Platform ticket

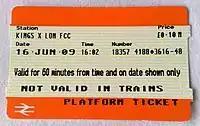
A platform ticket issued at Kings Cross railway station, valid for one hour

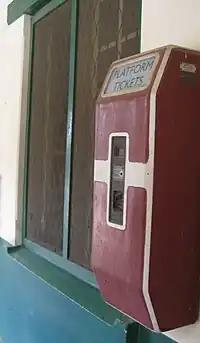
A disused platform ticket machine in Tanga, Tanzania

A platform ticket is a type of rail ticket issued by some rail transport systems, allowing the user to access the railway platforms of a train station, but not to board and travel on any train services. It allows non-travellers to enter the paid area of the station, for example to walk with their friends, associates and loved ones all the way to the passenger car at stations where the general public is not allowed on platforms. Trainspotters can also purchase platform tickets to enjoy their trainspotting hobbies. They vary in type: some may only allow limited access and a sharply limited time of usage, while others may have totally free access to enter the platform area. During peak usage hours or rush hours, the platforms may only be available for passengers who intend to travel.